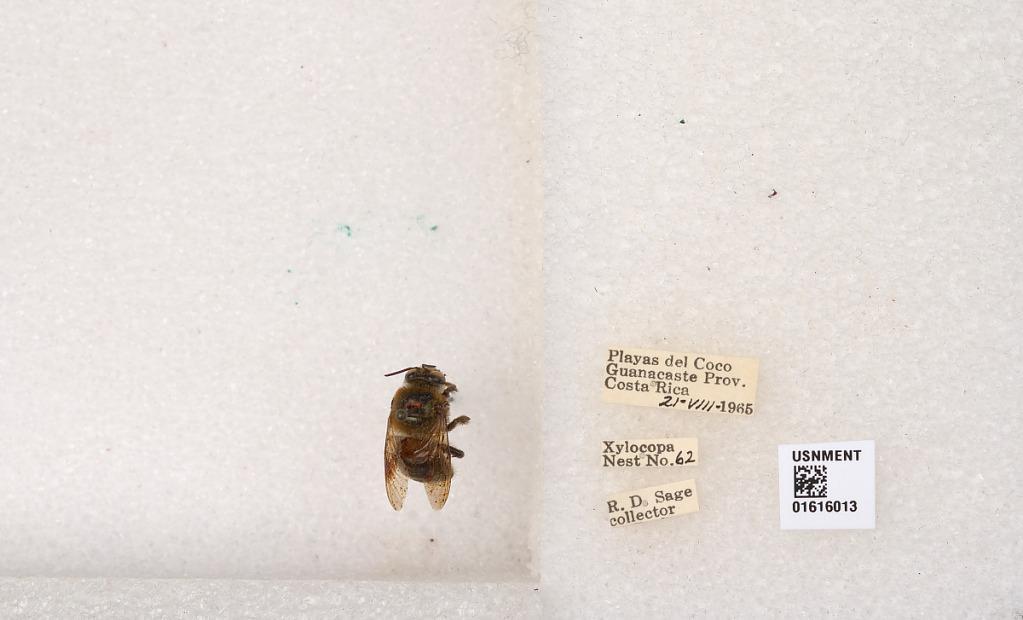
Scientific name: Xylocopa (Schonnherria) subvirescens Cresson
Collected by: R. Sage
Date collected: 1965-8-21
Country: Costa Rica
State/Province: Guanacaste
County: Carrillo
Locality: Playas del Coco